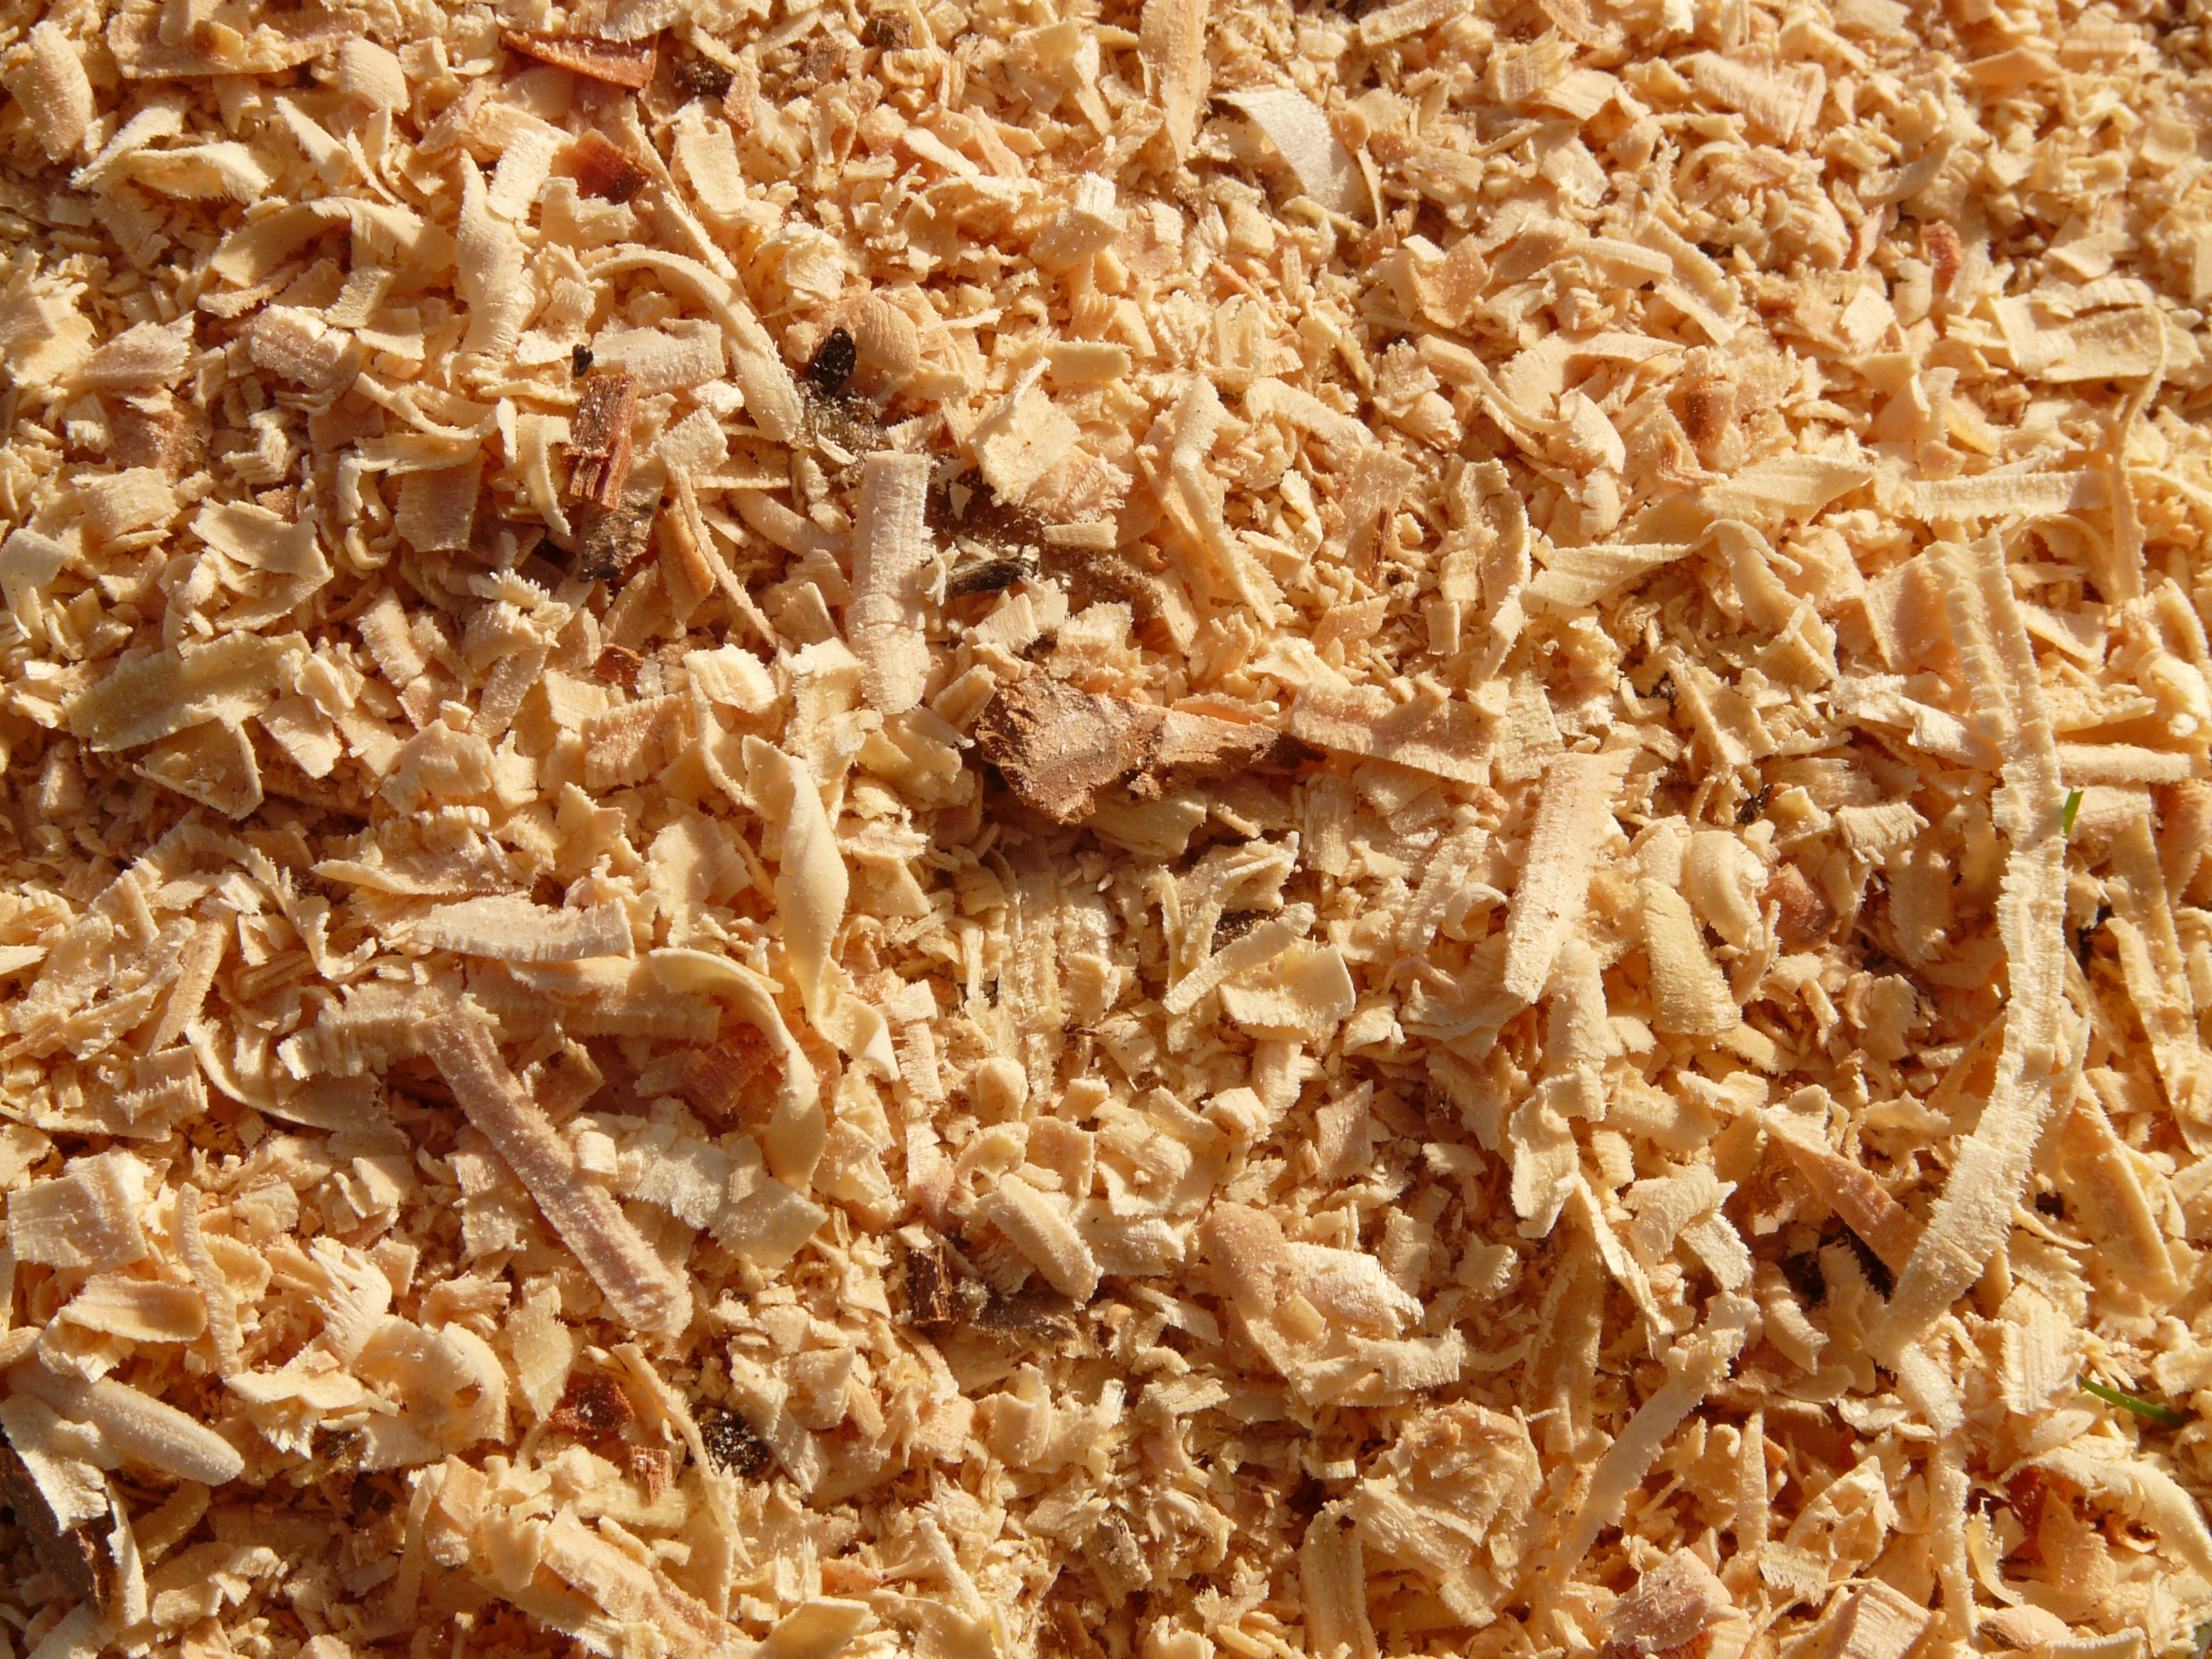
wood, dish, meal, food, produce, macro, breakfast, close, dessert, cuisine, saw, logging, timber, growing stock, woodworks, sawdust, grass family